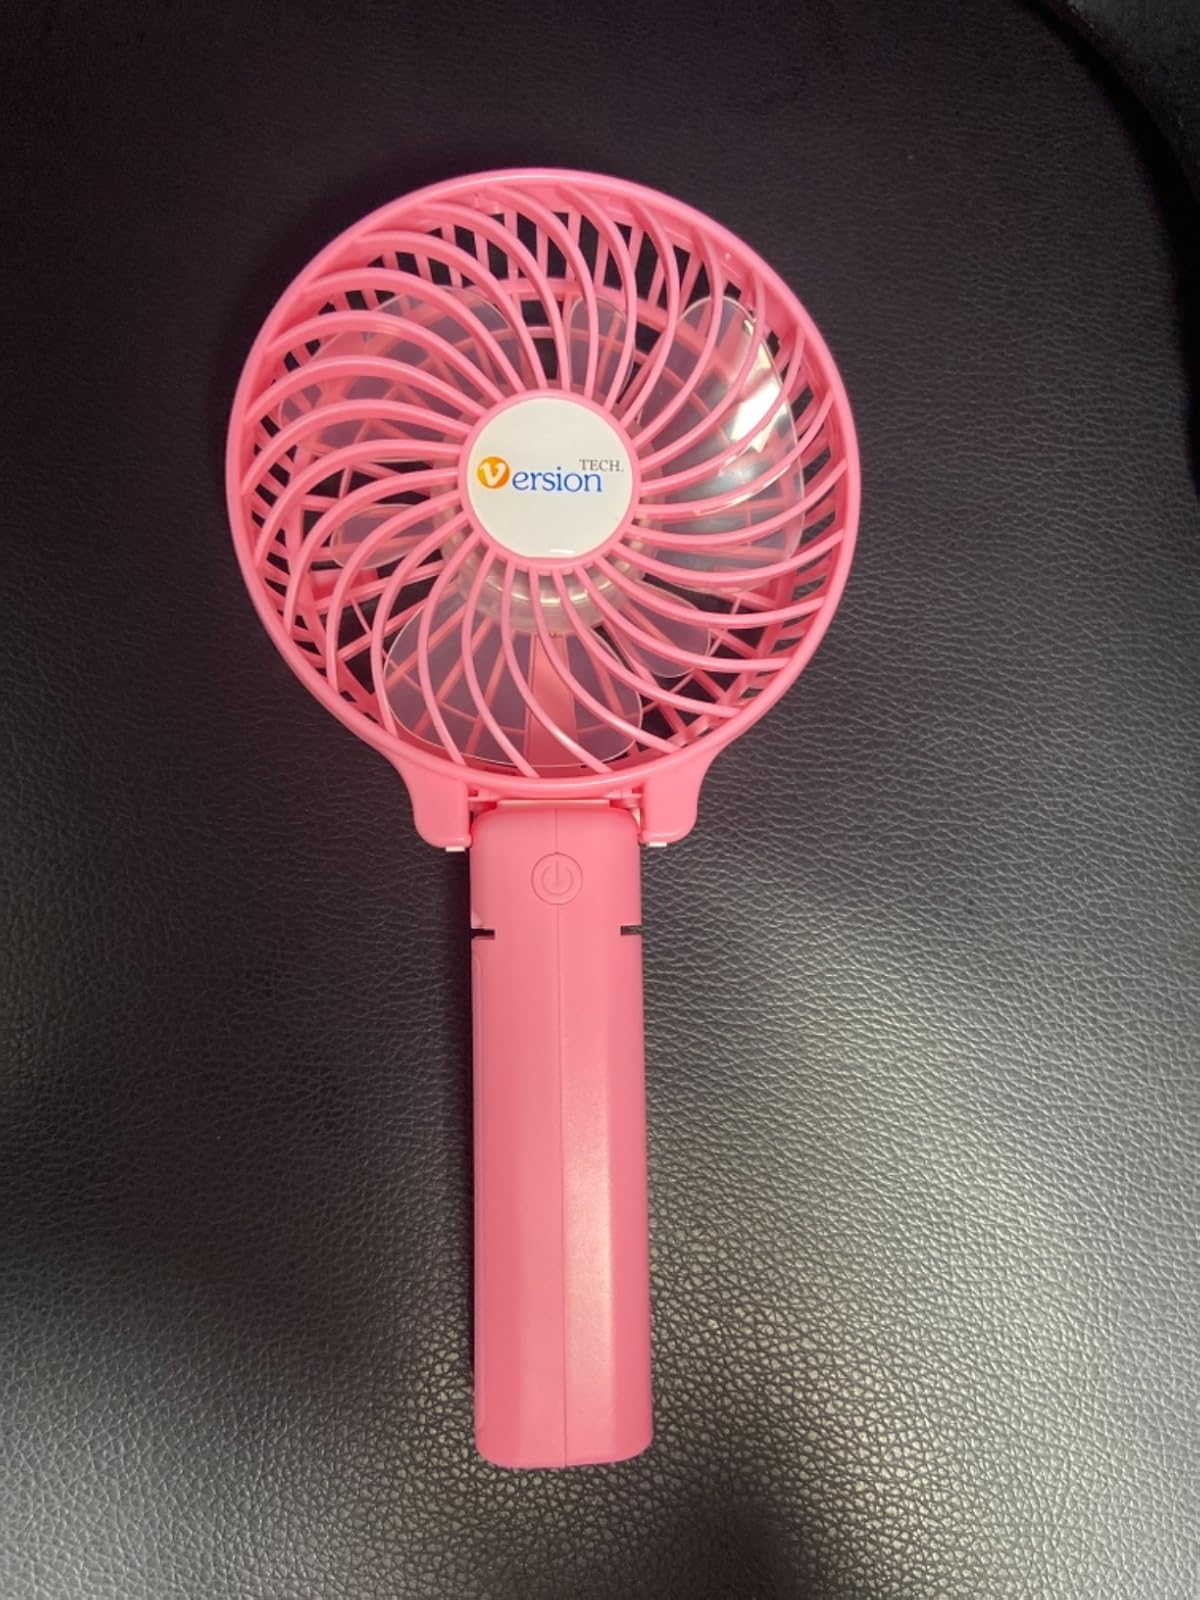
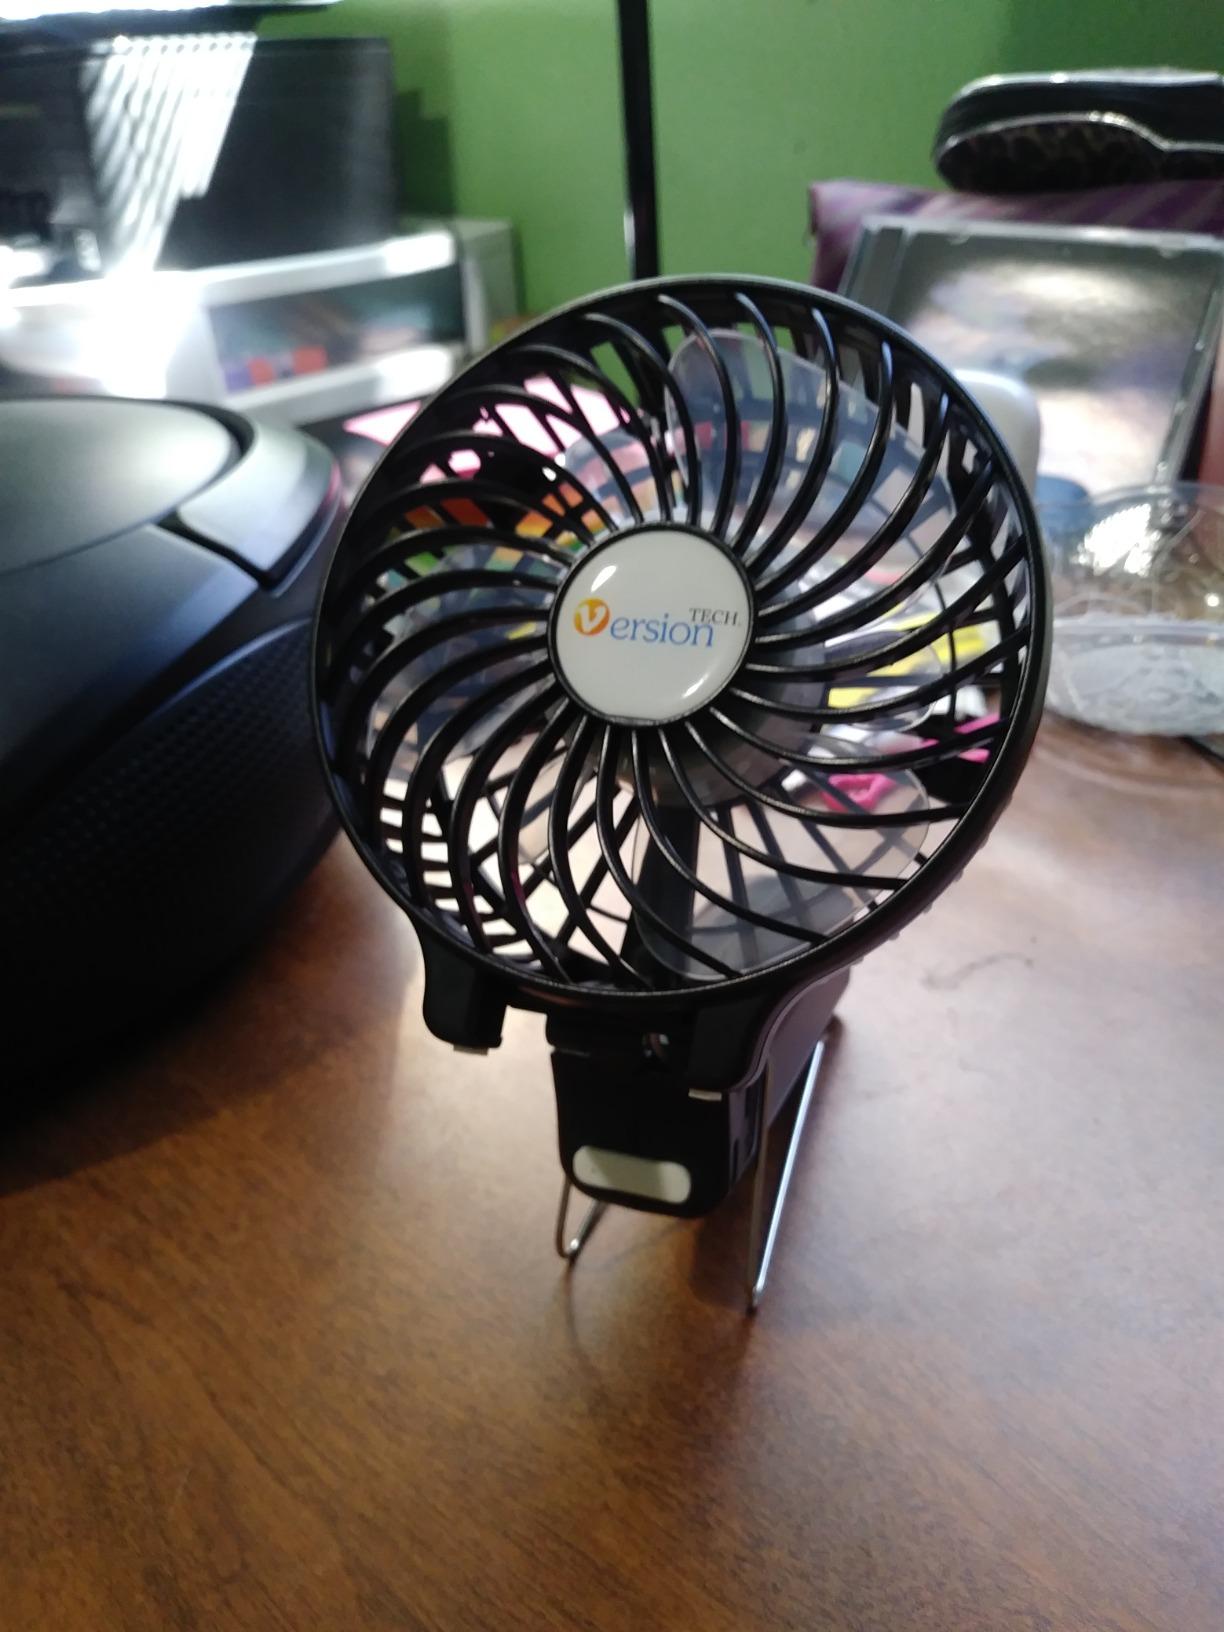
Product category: fan
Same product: no